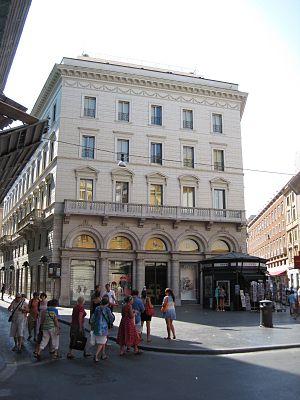
Boutique Fendi de Rome